The Venetian Las Vegas

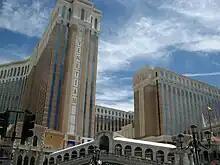
The Venetian and Venezia towers

The Venetian includes a casino. Due to lack of demand, the resort's poker room closed in 2000, with plans to expand the race and sports book. Amid a resurgence in poker popularity, the resort added a new $2.6 million poker room in 2006, featuring 39 tables. At , it was the third largest poker room on the Strip. The resort eventually replaced it with the larger Sands Poker Room, which debuted in 2012. It was the largest on the Strip, measuring . A new space of equal size, named The Poker Room, opened in 2024.